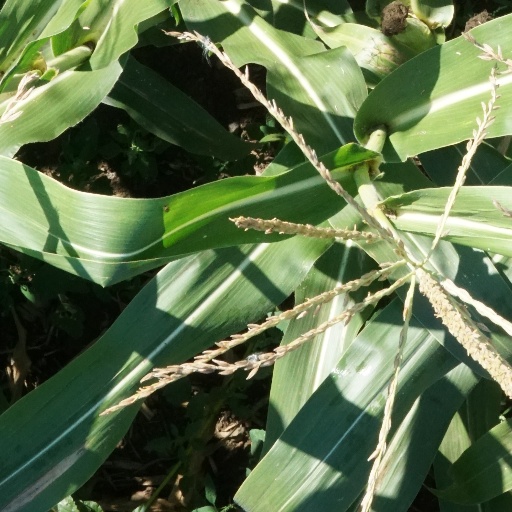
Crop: maize; corn